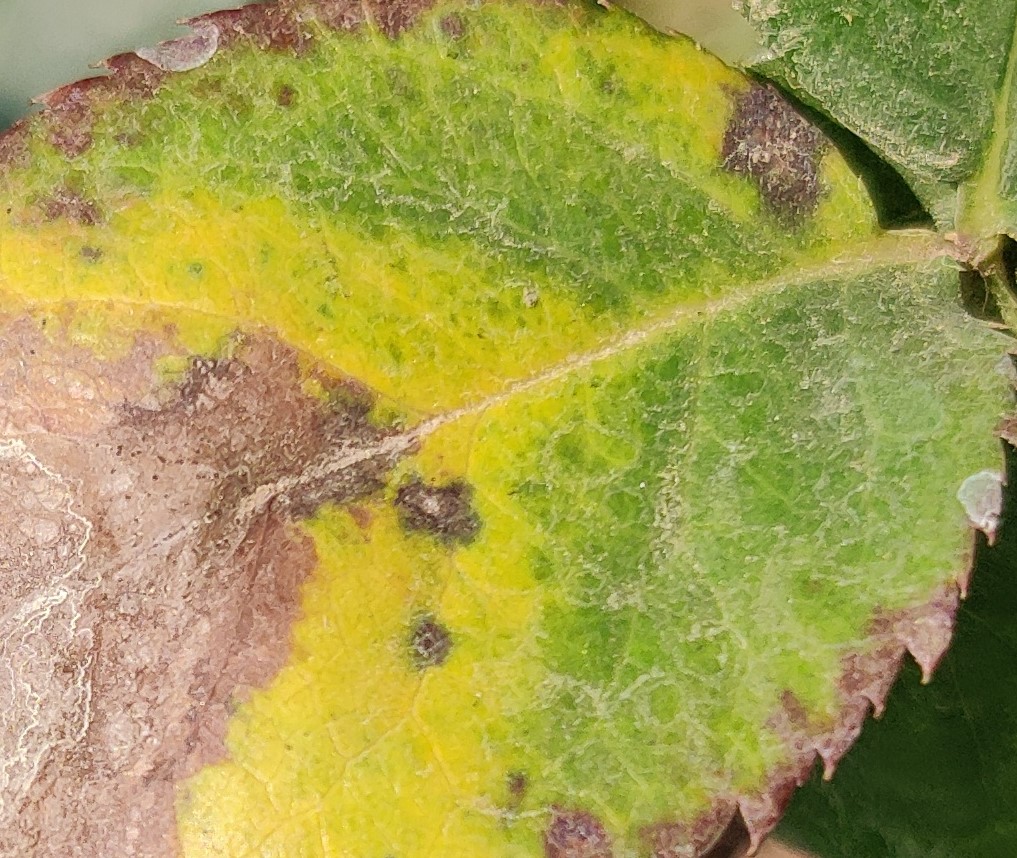
Label: Downy Mildew